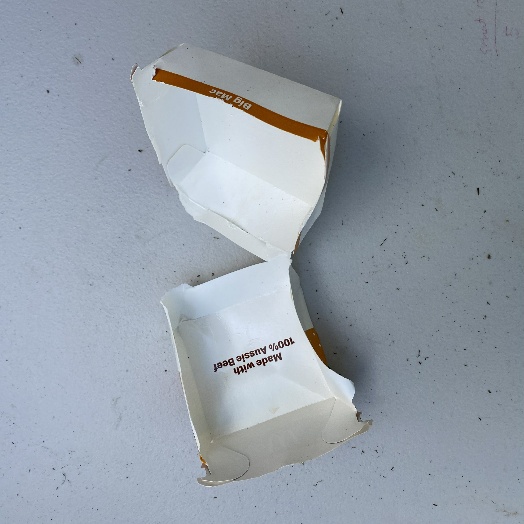
Label: Cardboard